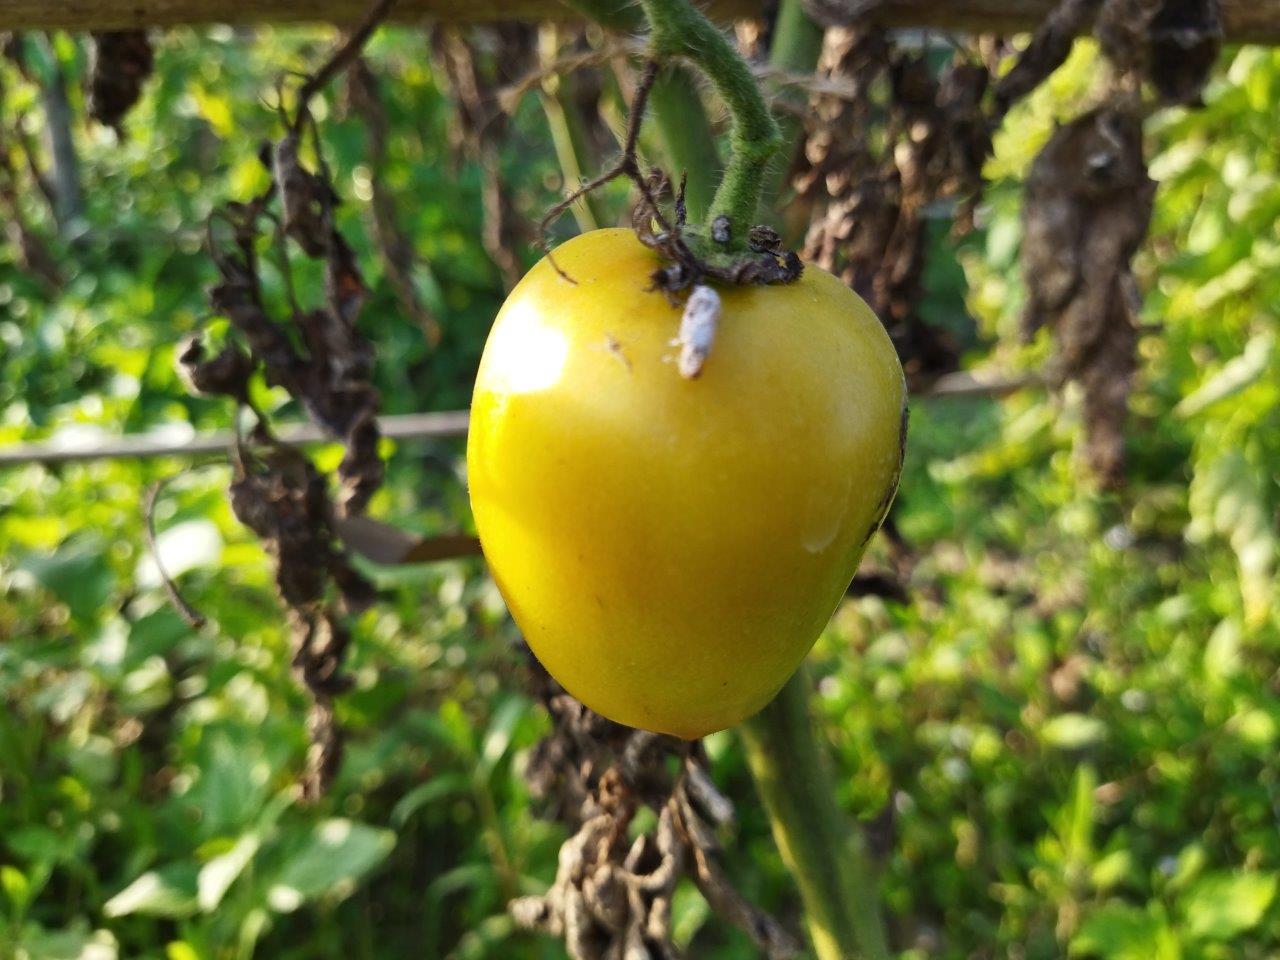
Maturity: Mature